Monument Park Historic District

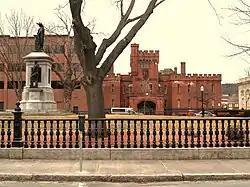

The Monument Park Historic District is a historic district centered on Monument Park in downtown Fitchburg, Massachusetts. The district has one of the city's finest assemblages of high-quality architecture, including a number of civic, religious, and commercial buildings near the park. The district was listed on the National Register of Historic Places in 1978.